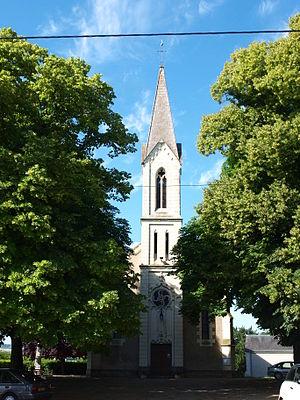
Trogues (Indre-et-Loire, France) , l'église.